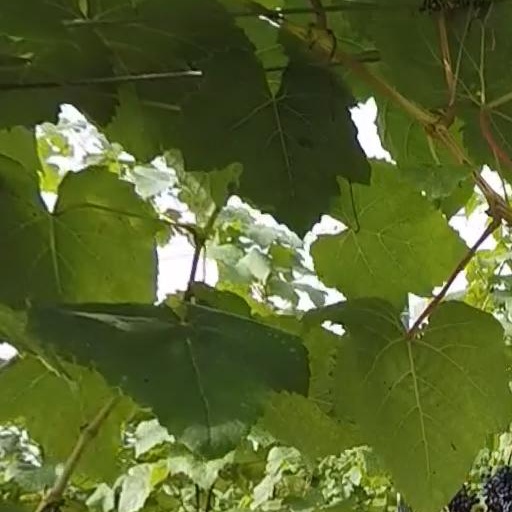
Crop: grape